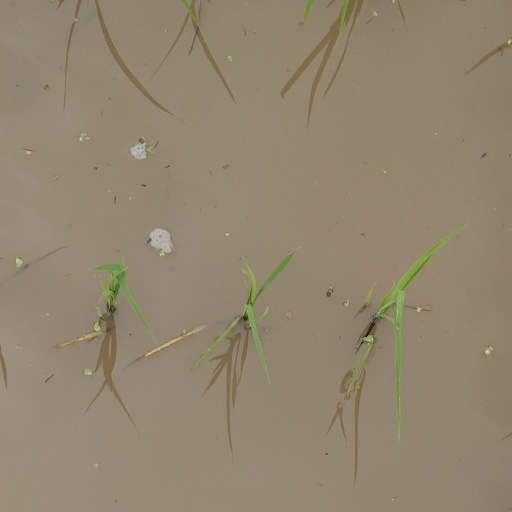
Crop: rice